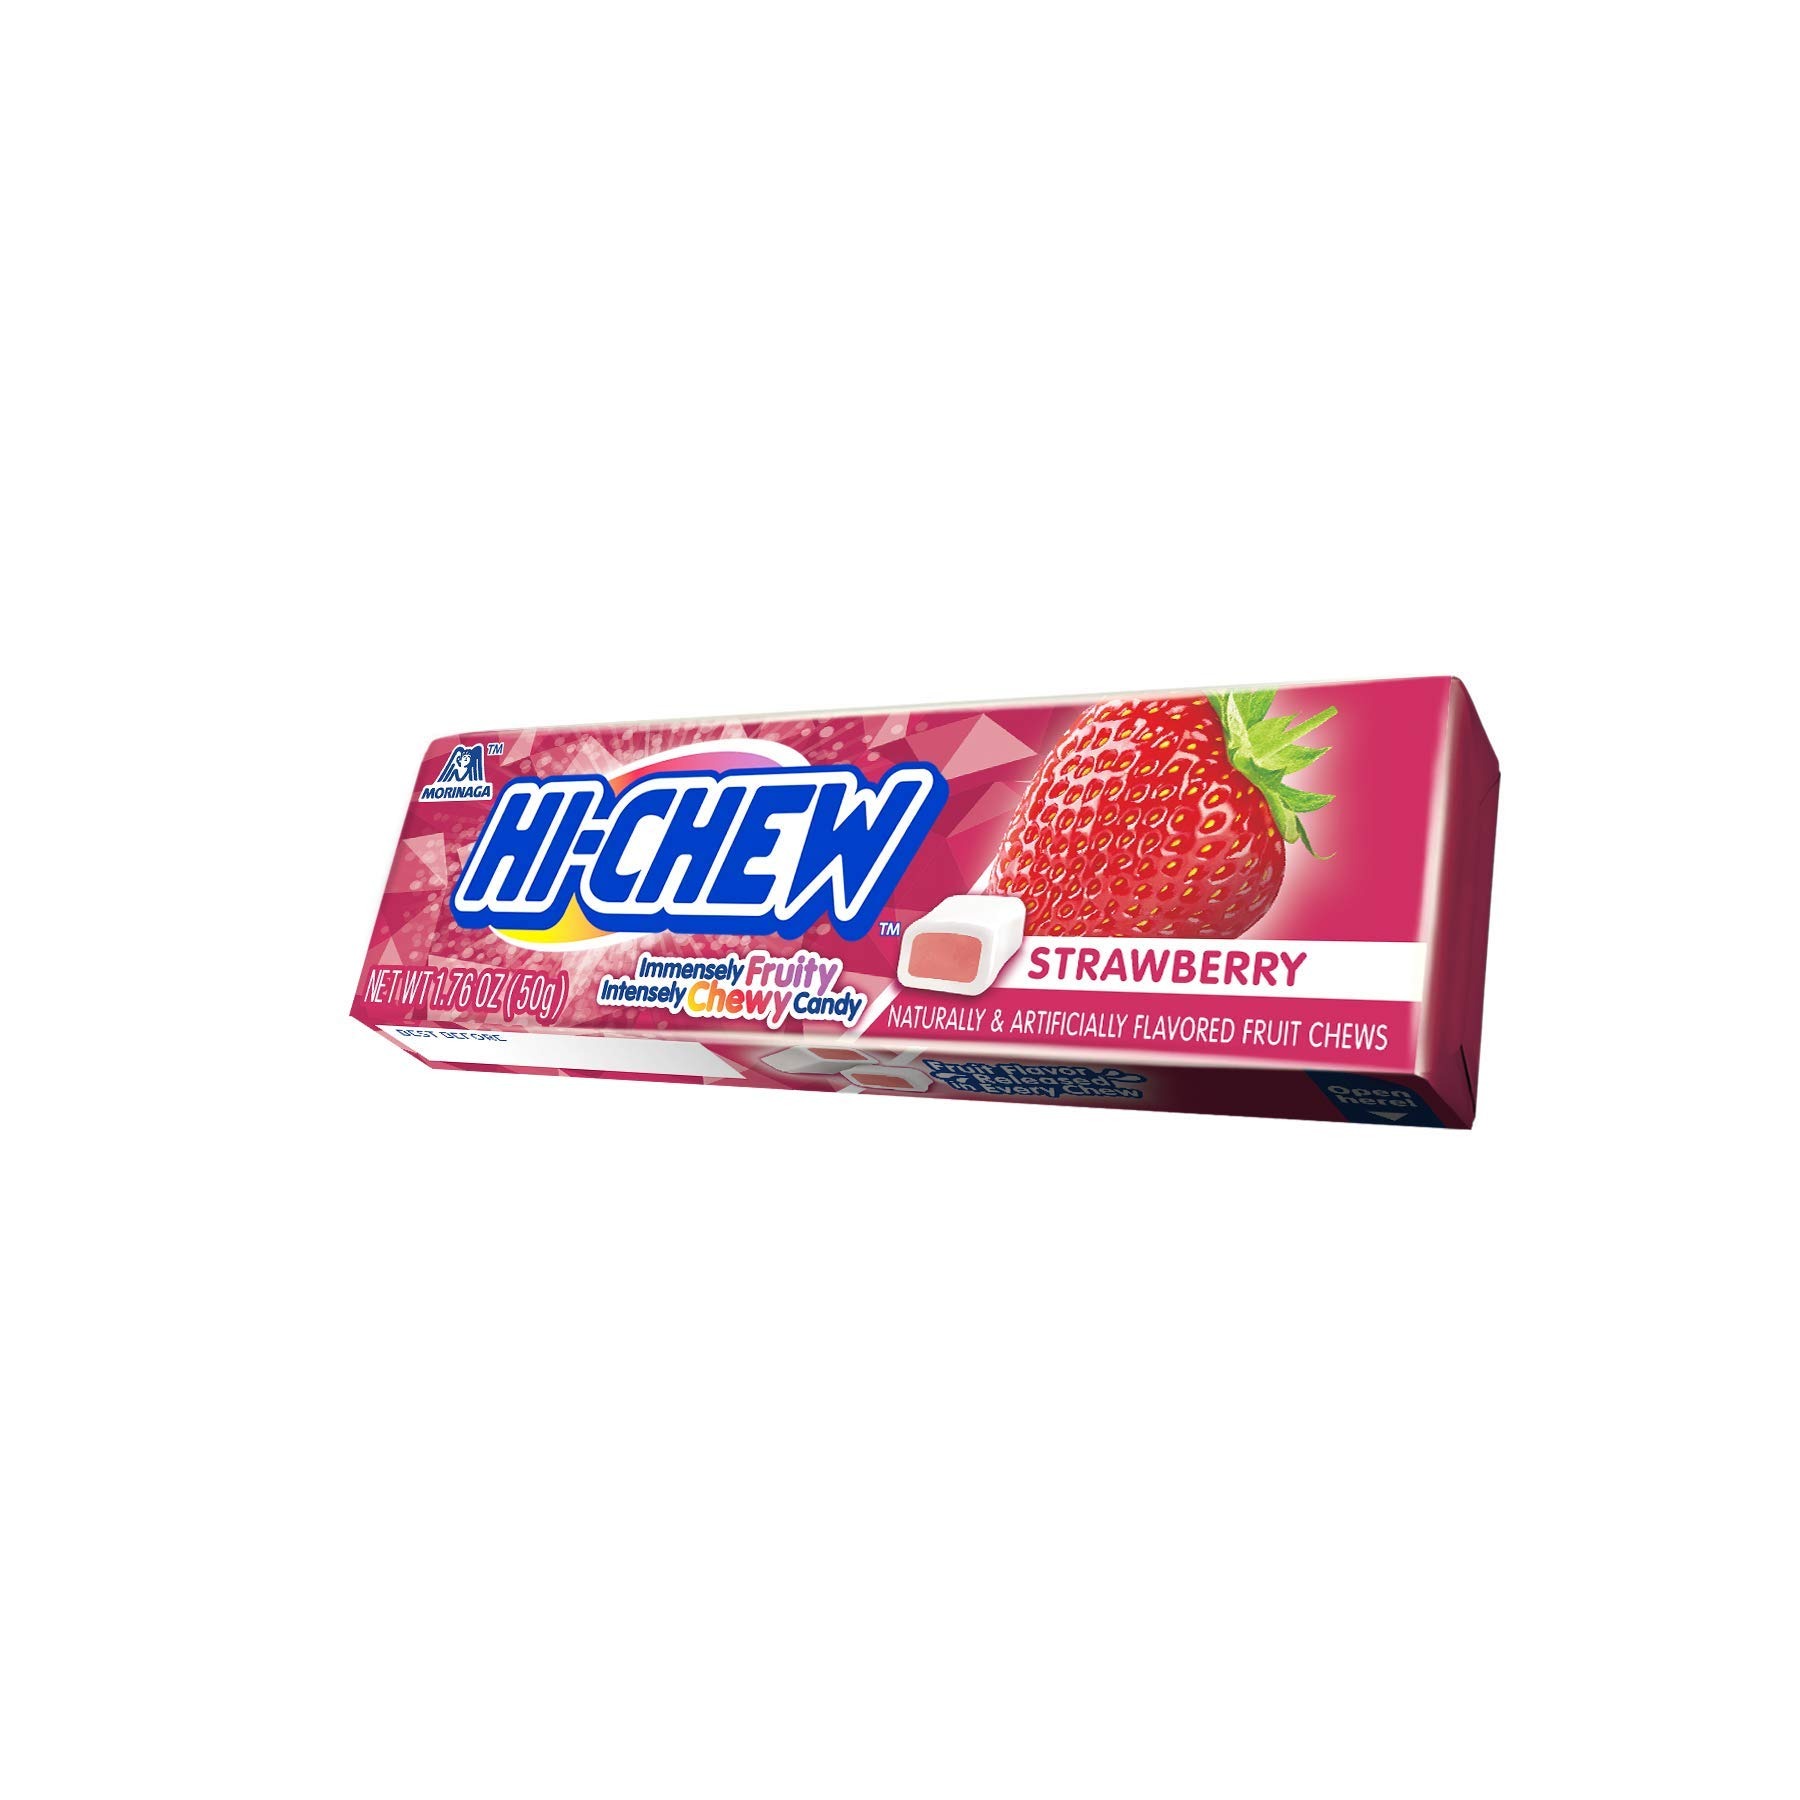
Item Name: Morinaga Hi-Chew Strawberry Fruit Chews, 1.76 Ounce Packages
Bullet Point 1: Strawberry flavor
Bullet Point 2: Hi-Chew Strawberry sticks make a perfect "pick-me-up" Snack for on the go or at home
Bullet Point 3: Hi-Chew is an explosion of real, fruity flavors with a long lasting chewy texture
Bullet Point 4: Contains real fruit juices and purees, no artificial colors, gluten free, cholesterol-free, and 0g Trans fat
Bullet Point 5: Hi-Chew has long been the #1 soft candy in Japan, and in recent years, has become a hit in the rest of Asia and America
Bullet Point 6: Natural and artificial flavor included
Bullet Point 7: Similar texture to taffy or bubblegum, but in never loses its flavor
Value: 1.76
Unit: Ounce

Price: 1.99